Shiling station

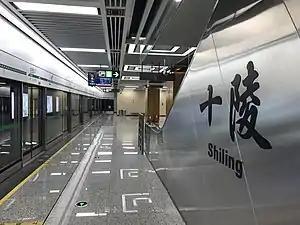

Shiling is a station on Line 4 of the Chengdu Metro in China.